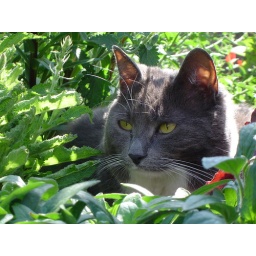
Our large cat lurking in the flower beds.